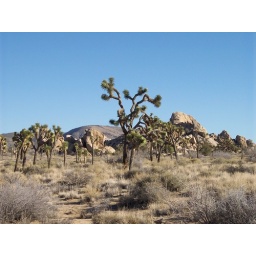
Joshua trees live and in person